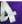
Number: 4